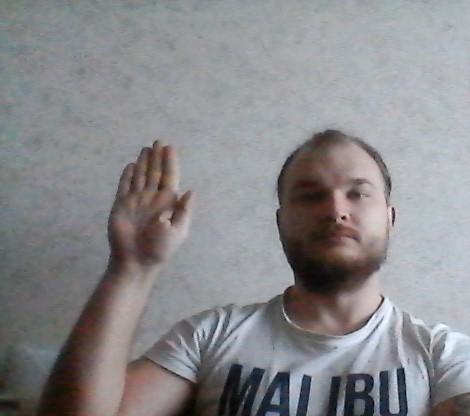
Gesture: stop